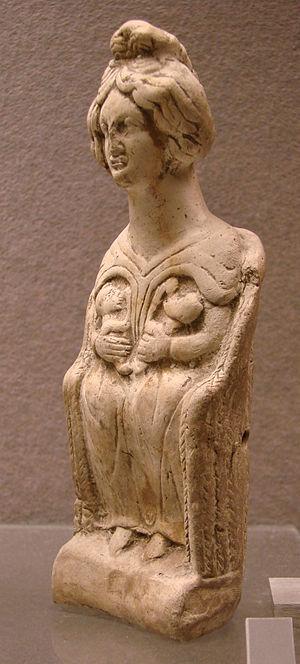
Samarobriva est le nom de la ville d'Amiens à l'époque gallo-romaine. À la suite des destructions de la Seconde Guerre mondiale, des fouilles archéologiques furent entreprises dans le centre ville et de nombreux vestiges de la ville romaine furent mis au jour avant de procéder à la reconstruction de la ville. Samarobriva est, de ce fait, l'une des cités antiques les mieux connues de la Gaule belgique.